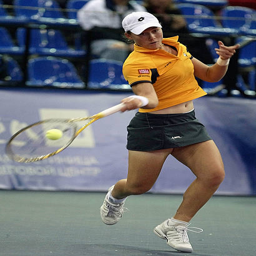
tennis player returns a shot to tennis player during the tennis match .